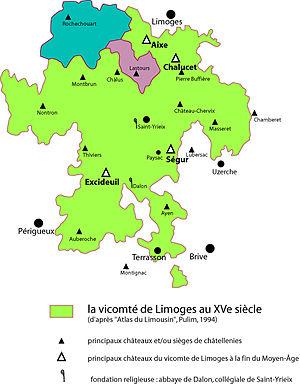
L’histoire du département de la Haute-Vienne commence le 4 mars 1790, lorsqu’il est créé en application de la loi du 22 décembre 1789.
Entre Limoges, Brive et Périgueux les vicomtes de Limoges, dits aussi vicomtes de Ségur, sont accordé la vicomté de Limoges quand Foulques de Limoges est créé le premier vicomte en 876, et dont le dernier héritier sera Henri IV aux XVIe siècle. La vicomté de Limoges dite aussi vicomté de Ségur passa de la famille de Limoges-Ségur à celle des Bretagne, puis aux Blois-Bretagne, aux d'Albret et enfin aux Bourbons.
La Haute-Vienne est un département français, situé dans la région Nouvelle-Aquitaine. Il tire son nom de la rivière Vienne, qui le traverse d'est en ouest. Sa préfecture et principale ville est Limoges. L'Insee et la Poste lui attribuent le code 87.